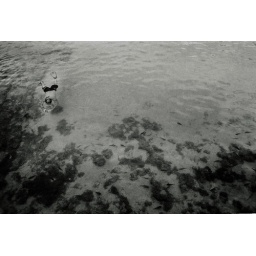
A man takes photos of fish as he snorkels near the wall on a Wednesday morning.